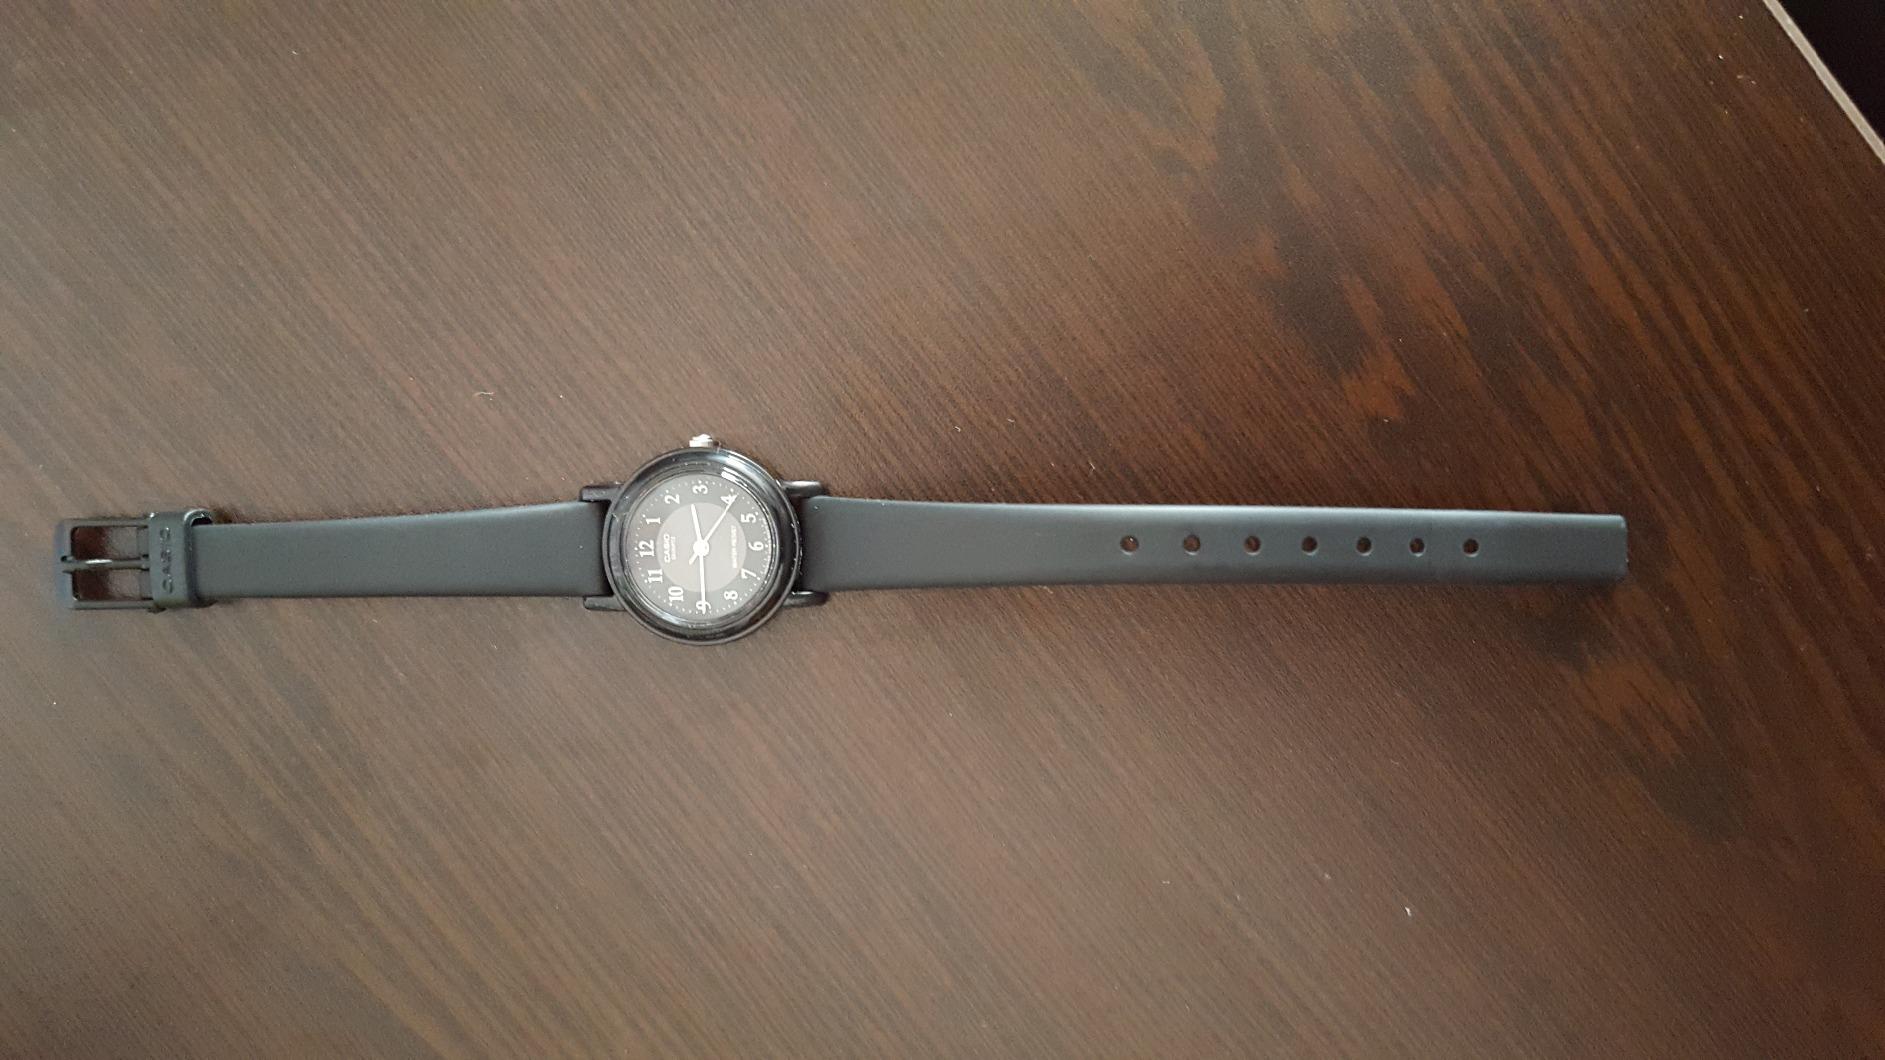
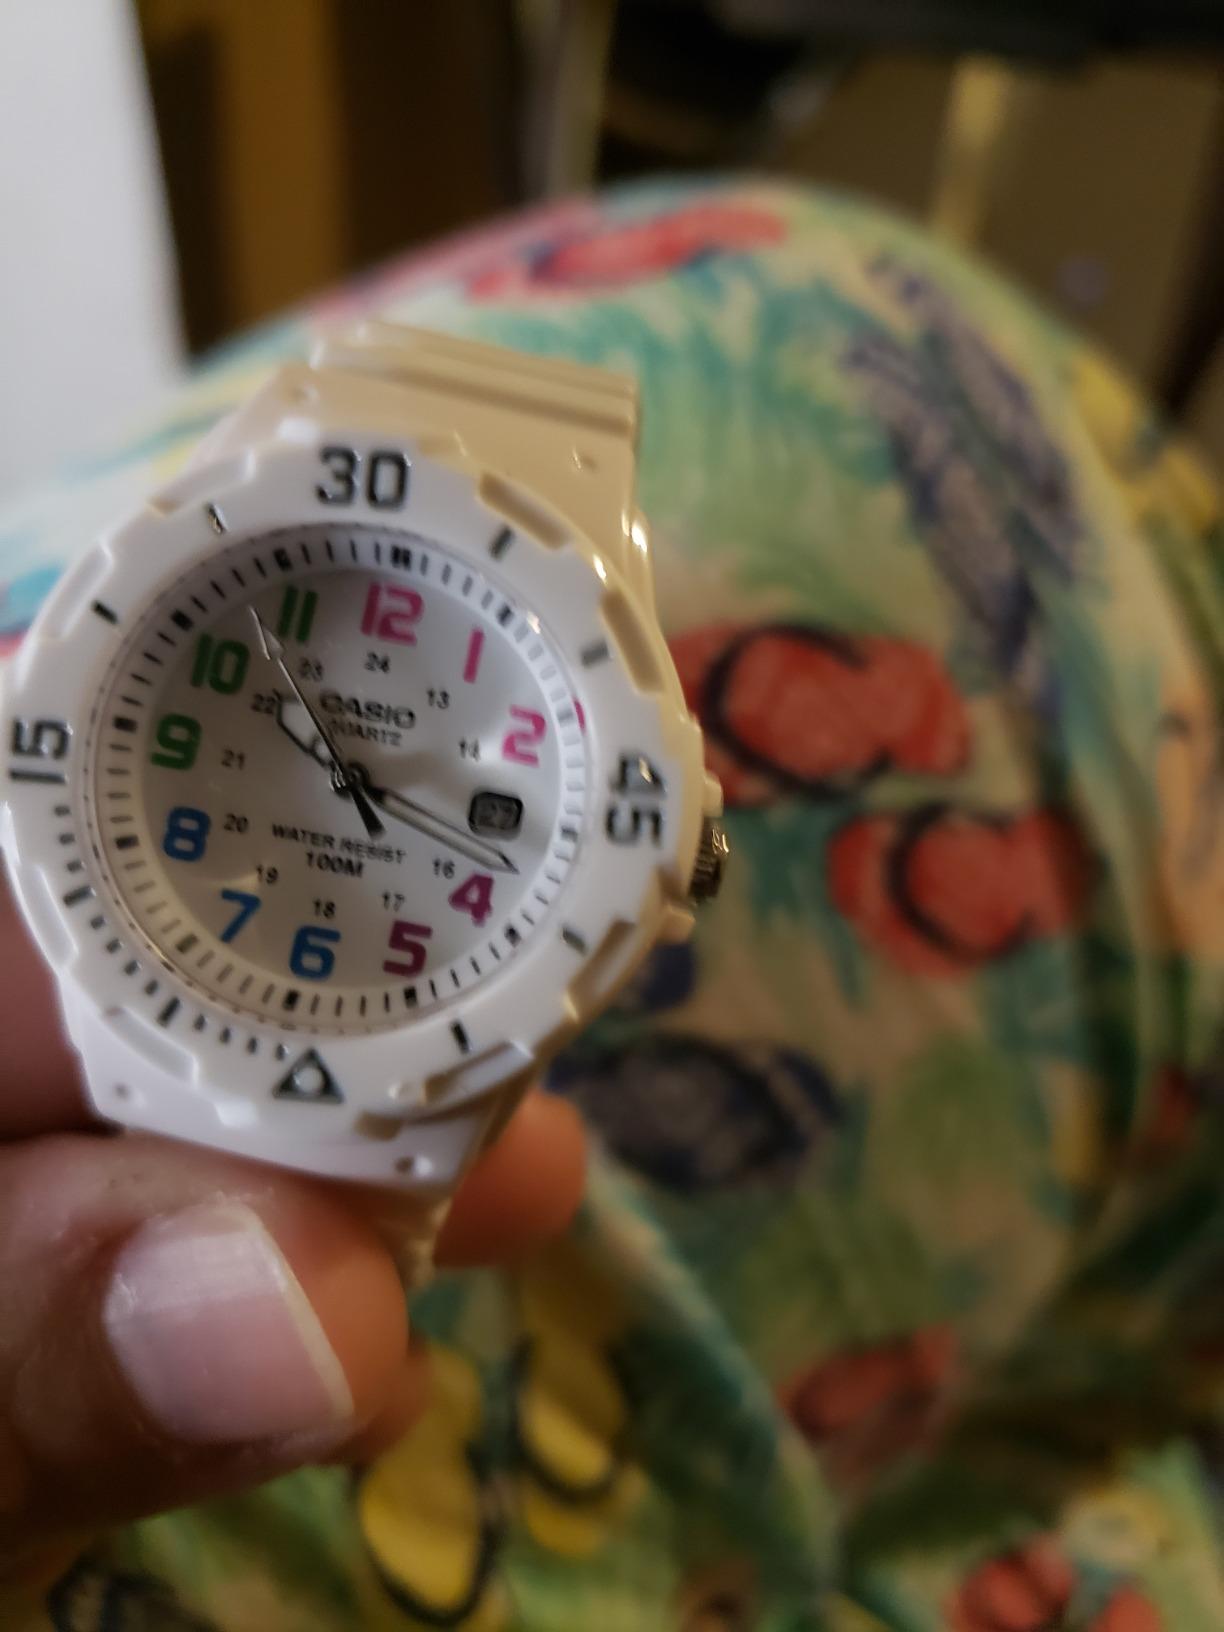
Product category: accessories_watch
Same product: no